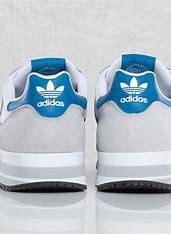
Brand: Adidas
Model: ZX 500